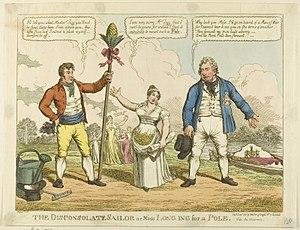
Catherine Tylney-Long est une héritière britannique du XIXᵉ siècle.
William Pole-Tylney-Long-Wellesley, 4ᵉ comte de Mornington est un noble anglo-irlandais connu pour son style de vie dissipé.